Lucrezia Borgia (1940 film)

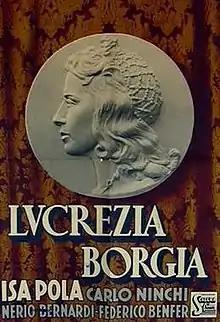

Lucrezia Borgia is a 1940 Italian historical film directed by Hans Hinrich and starring Isa Pola, Friedrich Benfer and Carlo Ninchi. The film portrays the life of Lucrezia Borgia (1480-1519), one of a number of Italian films of the era set during the Renaissance. It was made at the Scalera Studios in Rome.